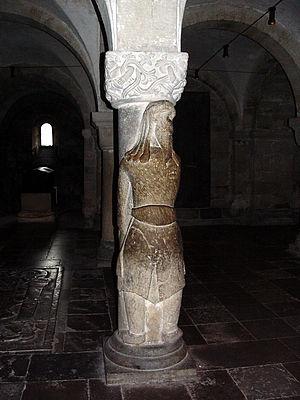
Lund est une ville située au sud-ouest de la Scanie, à l'extrême sud de la Suède. La ville est la 11ᵉ ville la plus peuplée de Suède, comptant 82 800 habitants en 2010 et 108 947 habitants en comptant le reste de la commune. Elle fait partie de la région de l'Öresund, qui inclut Malmö et Copenhague, et est une des régions les plus dynamiques d'Europe.
La cathédrale de Lund, située dans le jardin Lundagård, au centre de Lund, est la plus grande cathédrale romane de Scandinavie. Aujourd'hui, elle est un temple de l'Église de Suède. Avec 700 000 visiteurs en 2008, c'est la principale attraction touristique de la ville de Lund et l'un des 20 sites les plus visités de Suède.